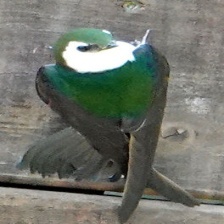
Species: VIOLET GREEN SWALLOW
Scientific name: TACHYCINETA THALASSINA